André Dubonnet

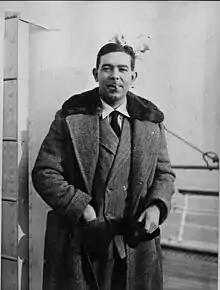
Dubonnet in 1933

André Dubonnet (28 June 1897 – 20 January 1980) was a French flying ace, athlete, race car driver, and inventor. He was the grandson of Joseph Dubonnet, founder of the Dubonnet apéritif firm, from which he inherited substantial wealth.